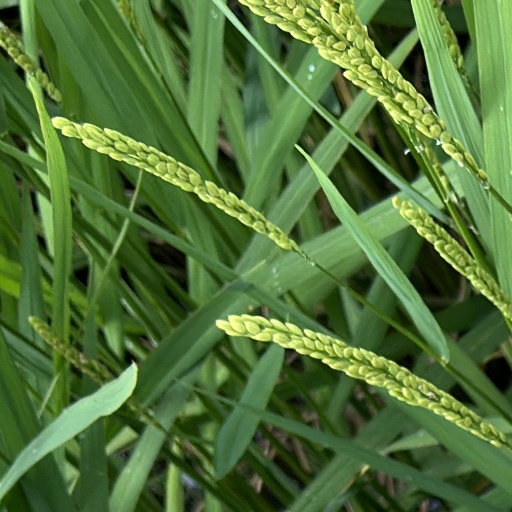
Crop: rice